Sexual abuse in the American film industry

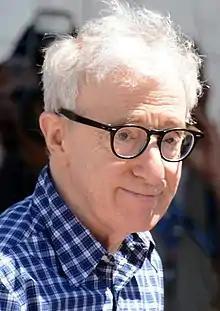
Woody Allen in 2015

In 1978, actress Mia Farrow and her husband André Previn adopted Soon-Yi Previn, born in Seoul. After Farrow's divorce from Previn, she began a relationship with film director Woody Allen. In December 1987, Farrow and Allen had a son, Satchel (who would later go by the name Ronan Farrow). Farrow had adopted two other children by herself: Moses in 1978 and Dylan in 1985. Allen would co-adopt them in December 1991.